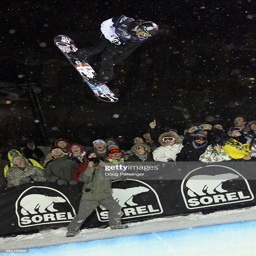
person person goes airborne above the crowd during competition .